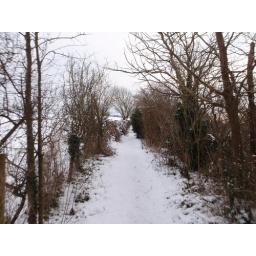
Riding conditions near Goring by Sea while on a mountain bike ride